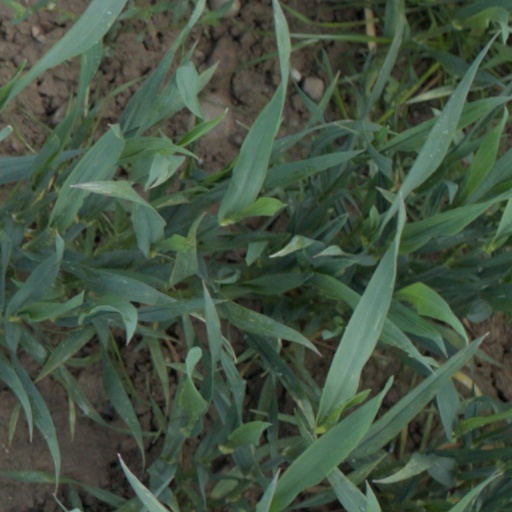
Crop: wheat